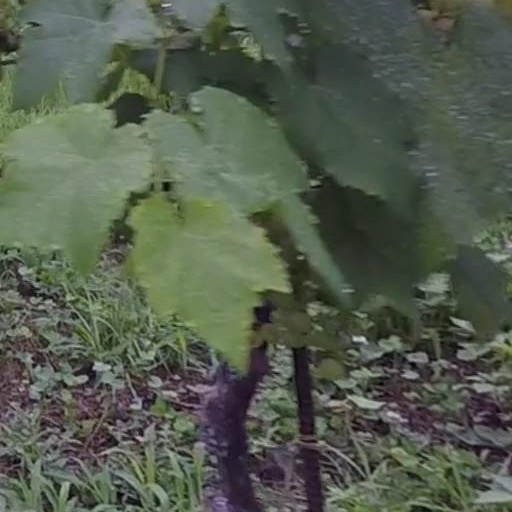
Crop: grape